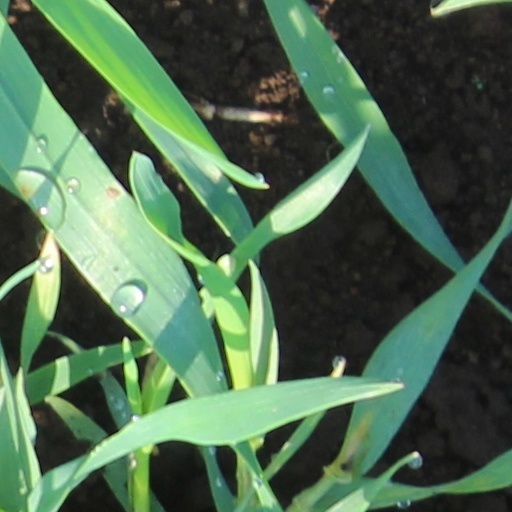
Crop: wheat